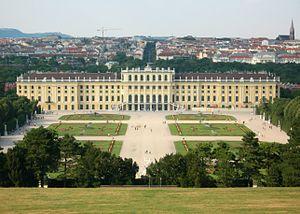
Autriche, Vienne, Château de Schönbrunn Polski: Pałac Schönbrunn w Wiedniu Suomi: Schönbrunn in linna Wienissä, Itävallassa. Kuva otettu talvella.
Cet article recense les sites inscrits au patrimoine mondial en Autriche.